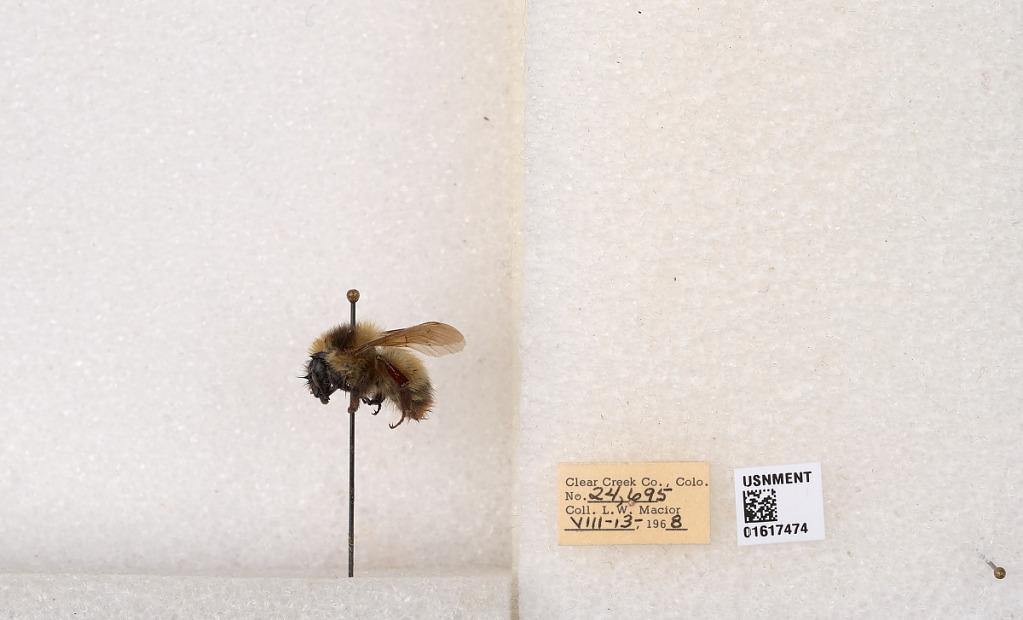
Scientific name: Bombus kirbyellus
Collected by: L. Macior
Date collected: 1968-8-13
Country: United States
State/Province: Colorado
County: Clear Creek
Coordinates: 39.6891, -105.644